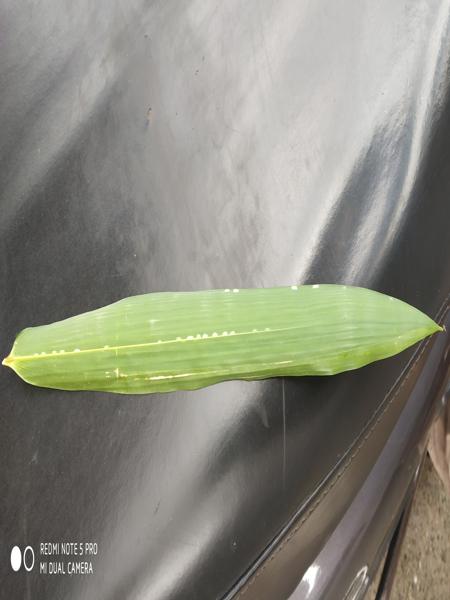
Plant: Bamboo